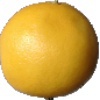
Label: Grapefruit White 1